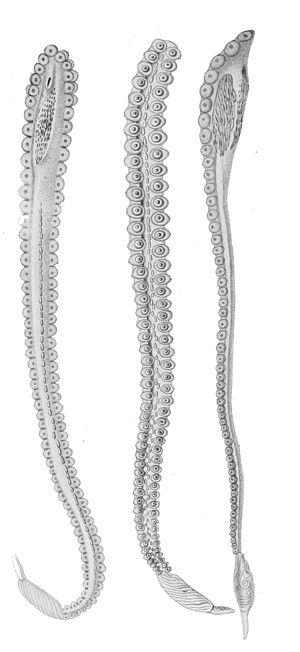
Le terme ""hectocotyle"" a été imaginé par Georges Cuvier, qui, le premier en a trouvé un dans le manteau d'un argonaute femelle. Pensant qu'il s'agissait d'un ver parasite, Cuvier lui donna le nom générique Hectocotylus, dénomination utilisée ensuite pour désigner ce bras spécial."